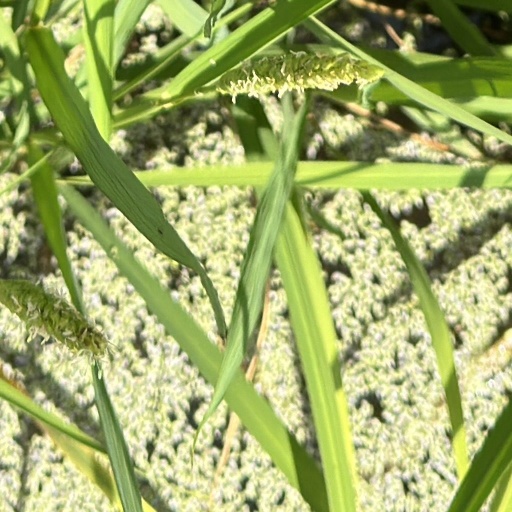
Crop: rice